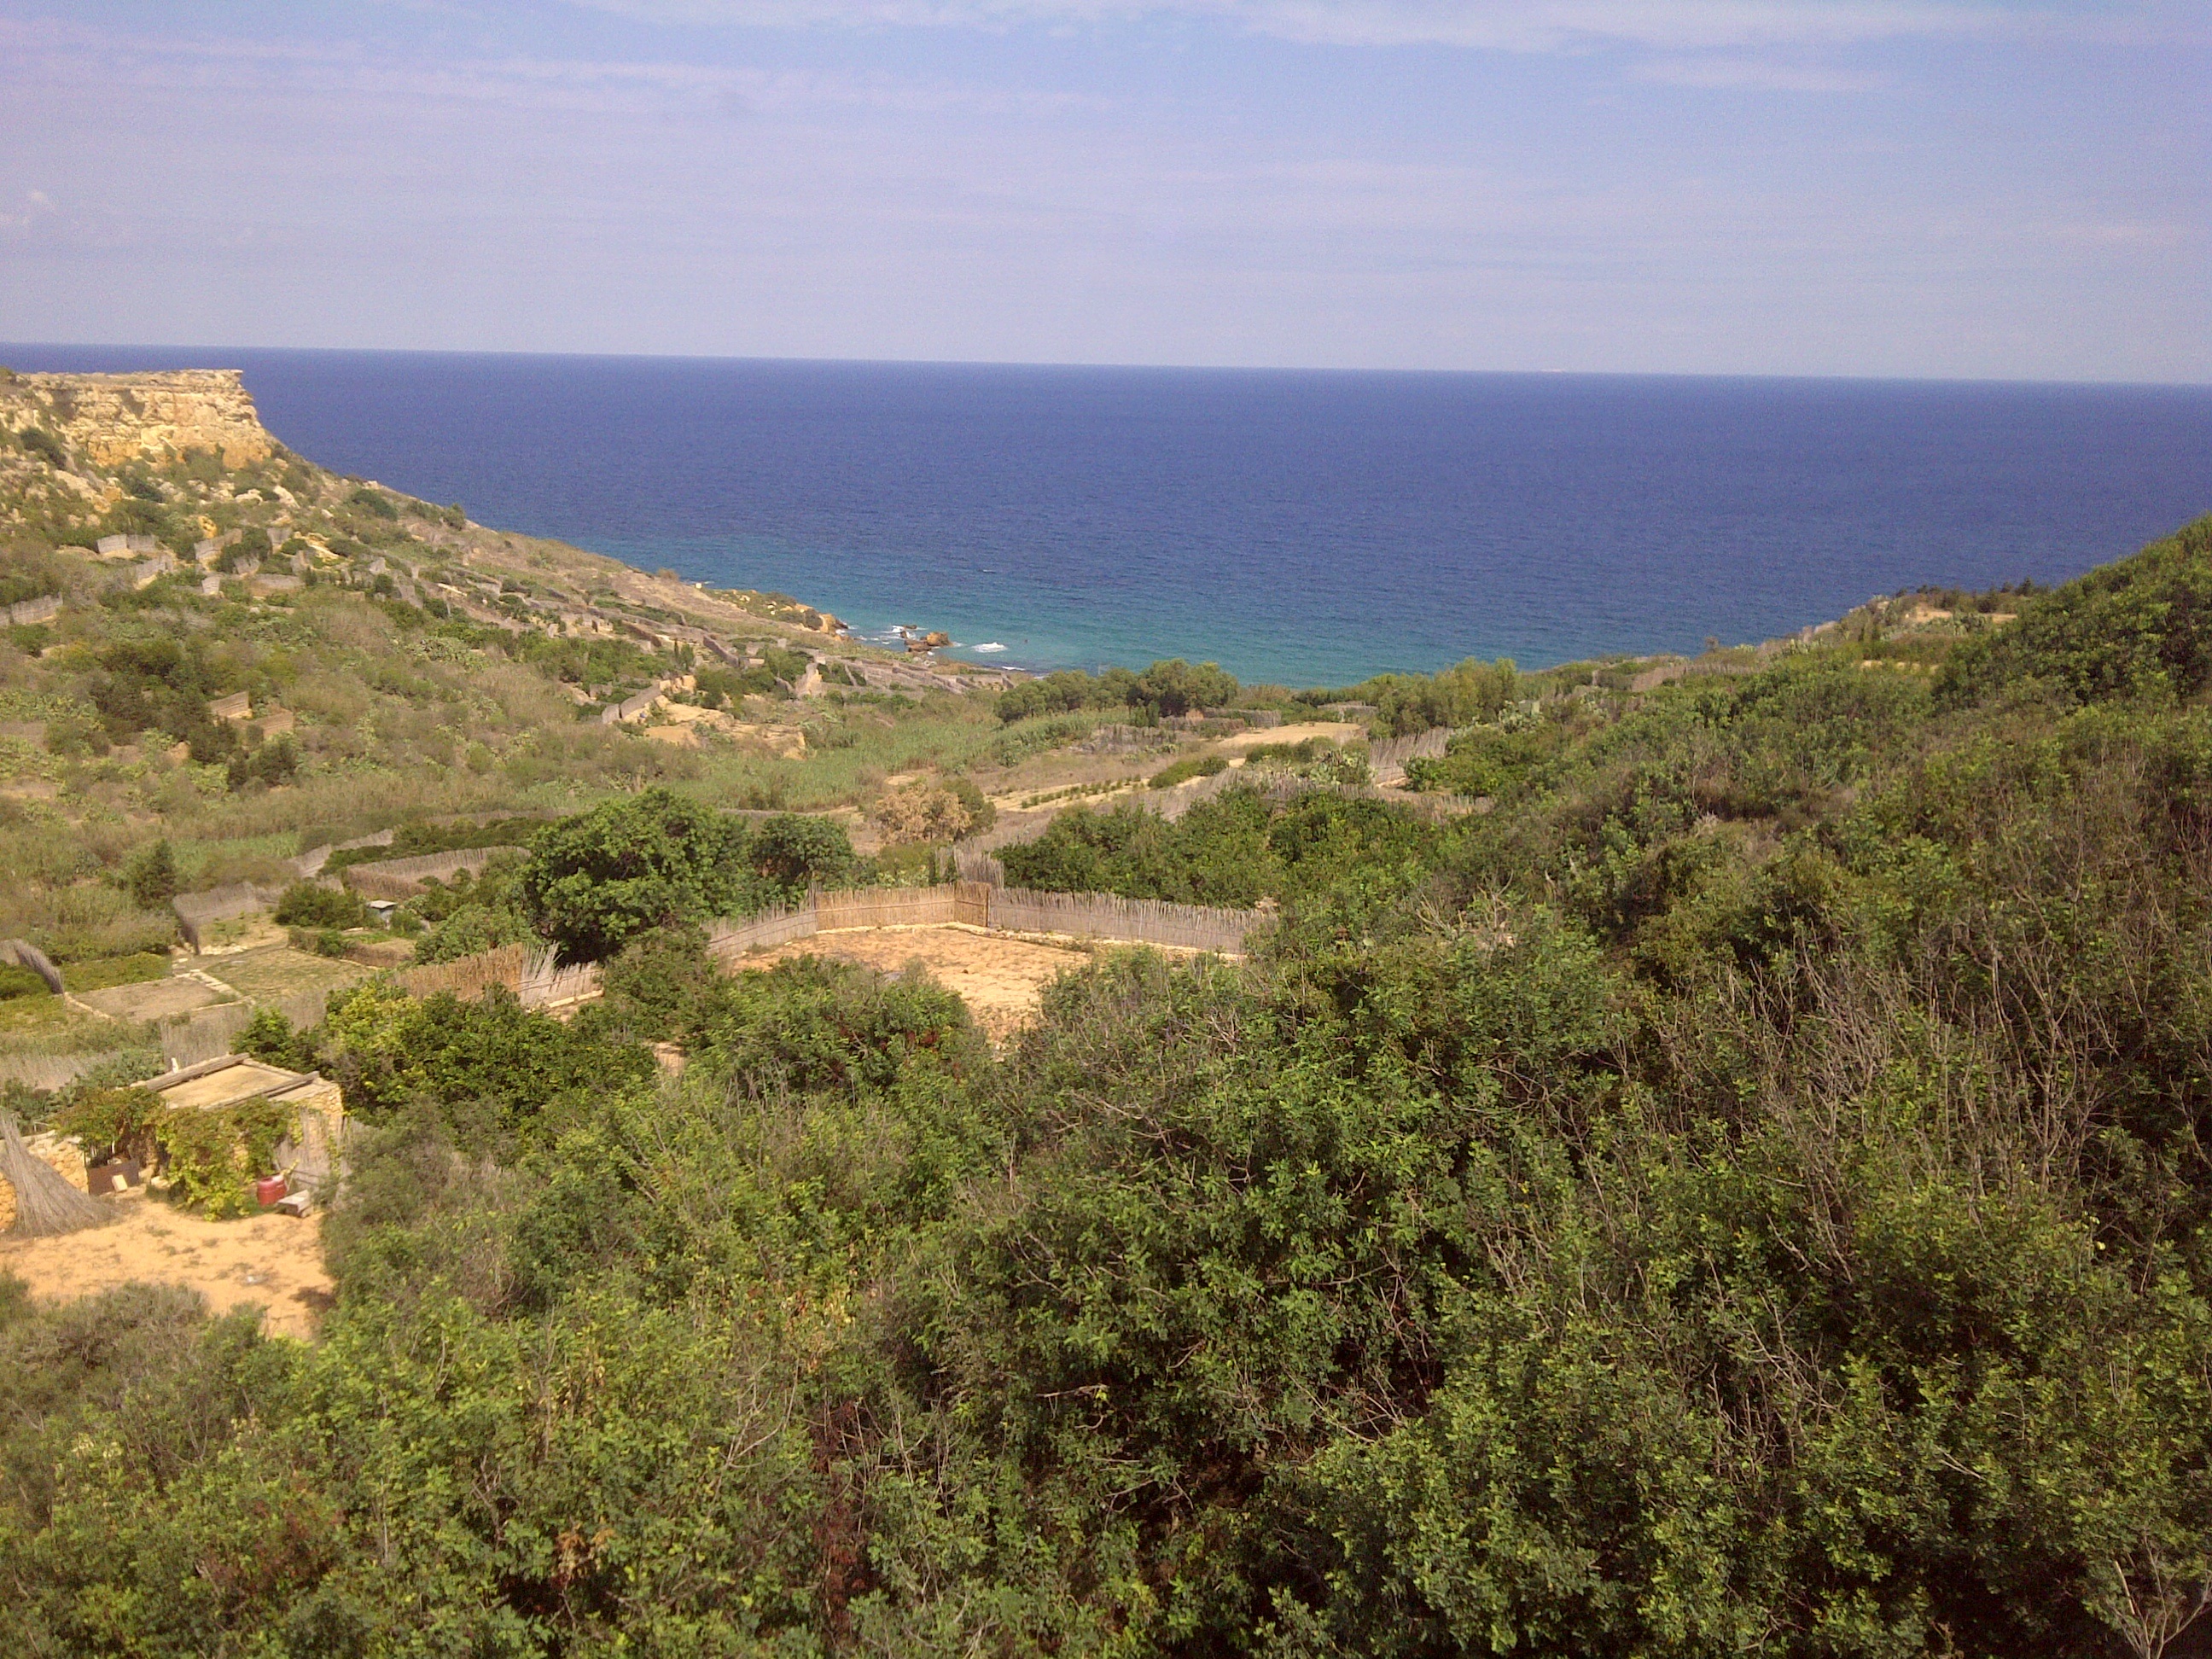
sea, coast, ocean, mountain, trail, hill, shore, cliff, bay, reservoir, terrain, ridge, plateau, ecosystem, cape, landform, geographical feature